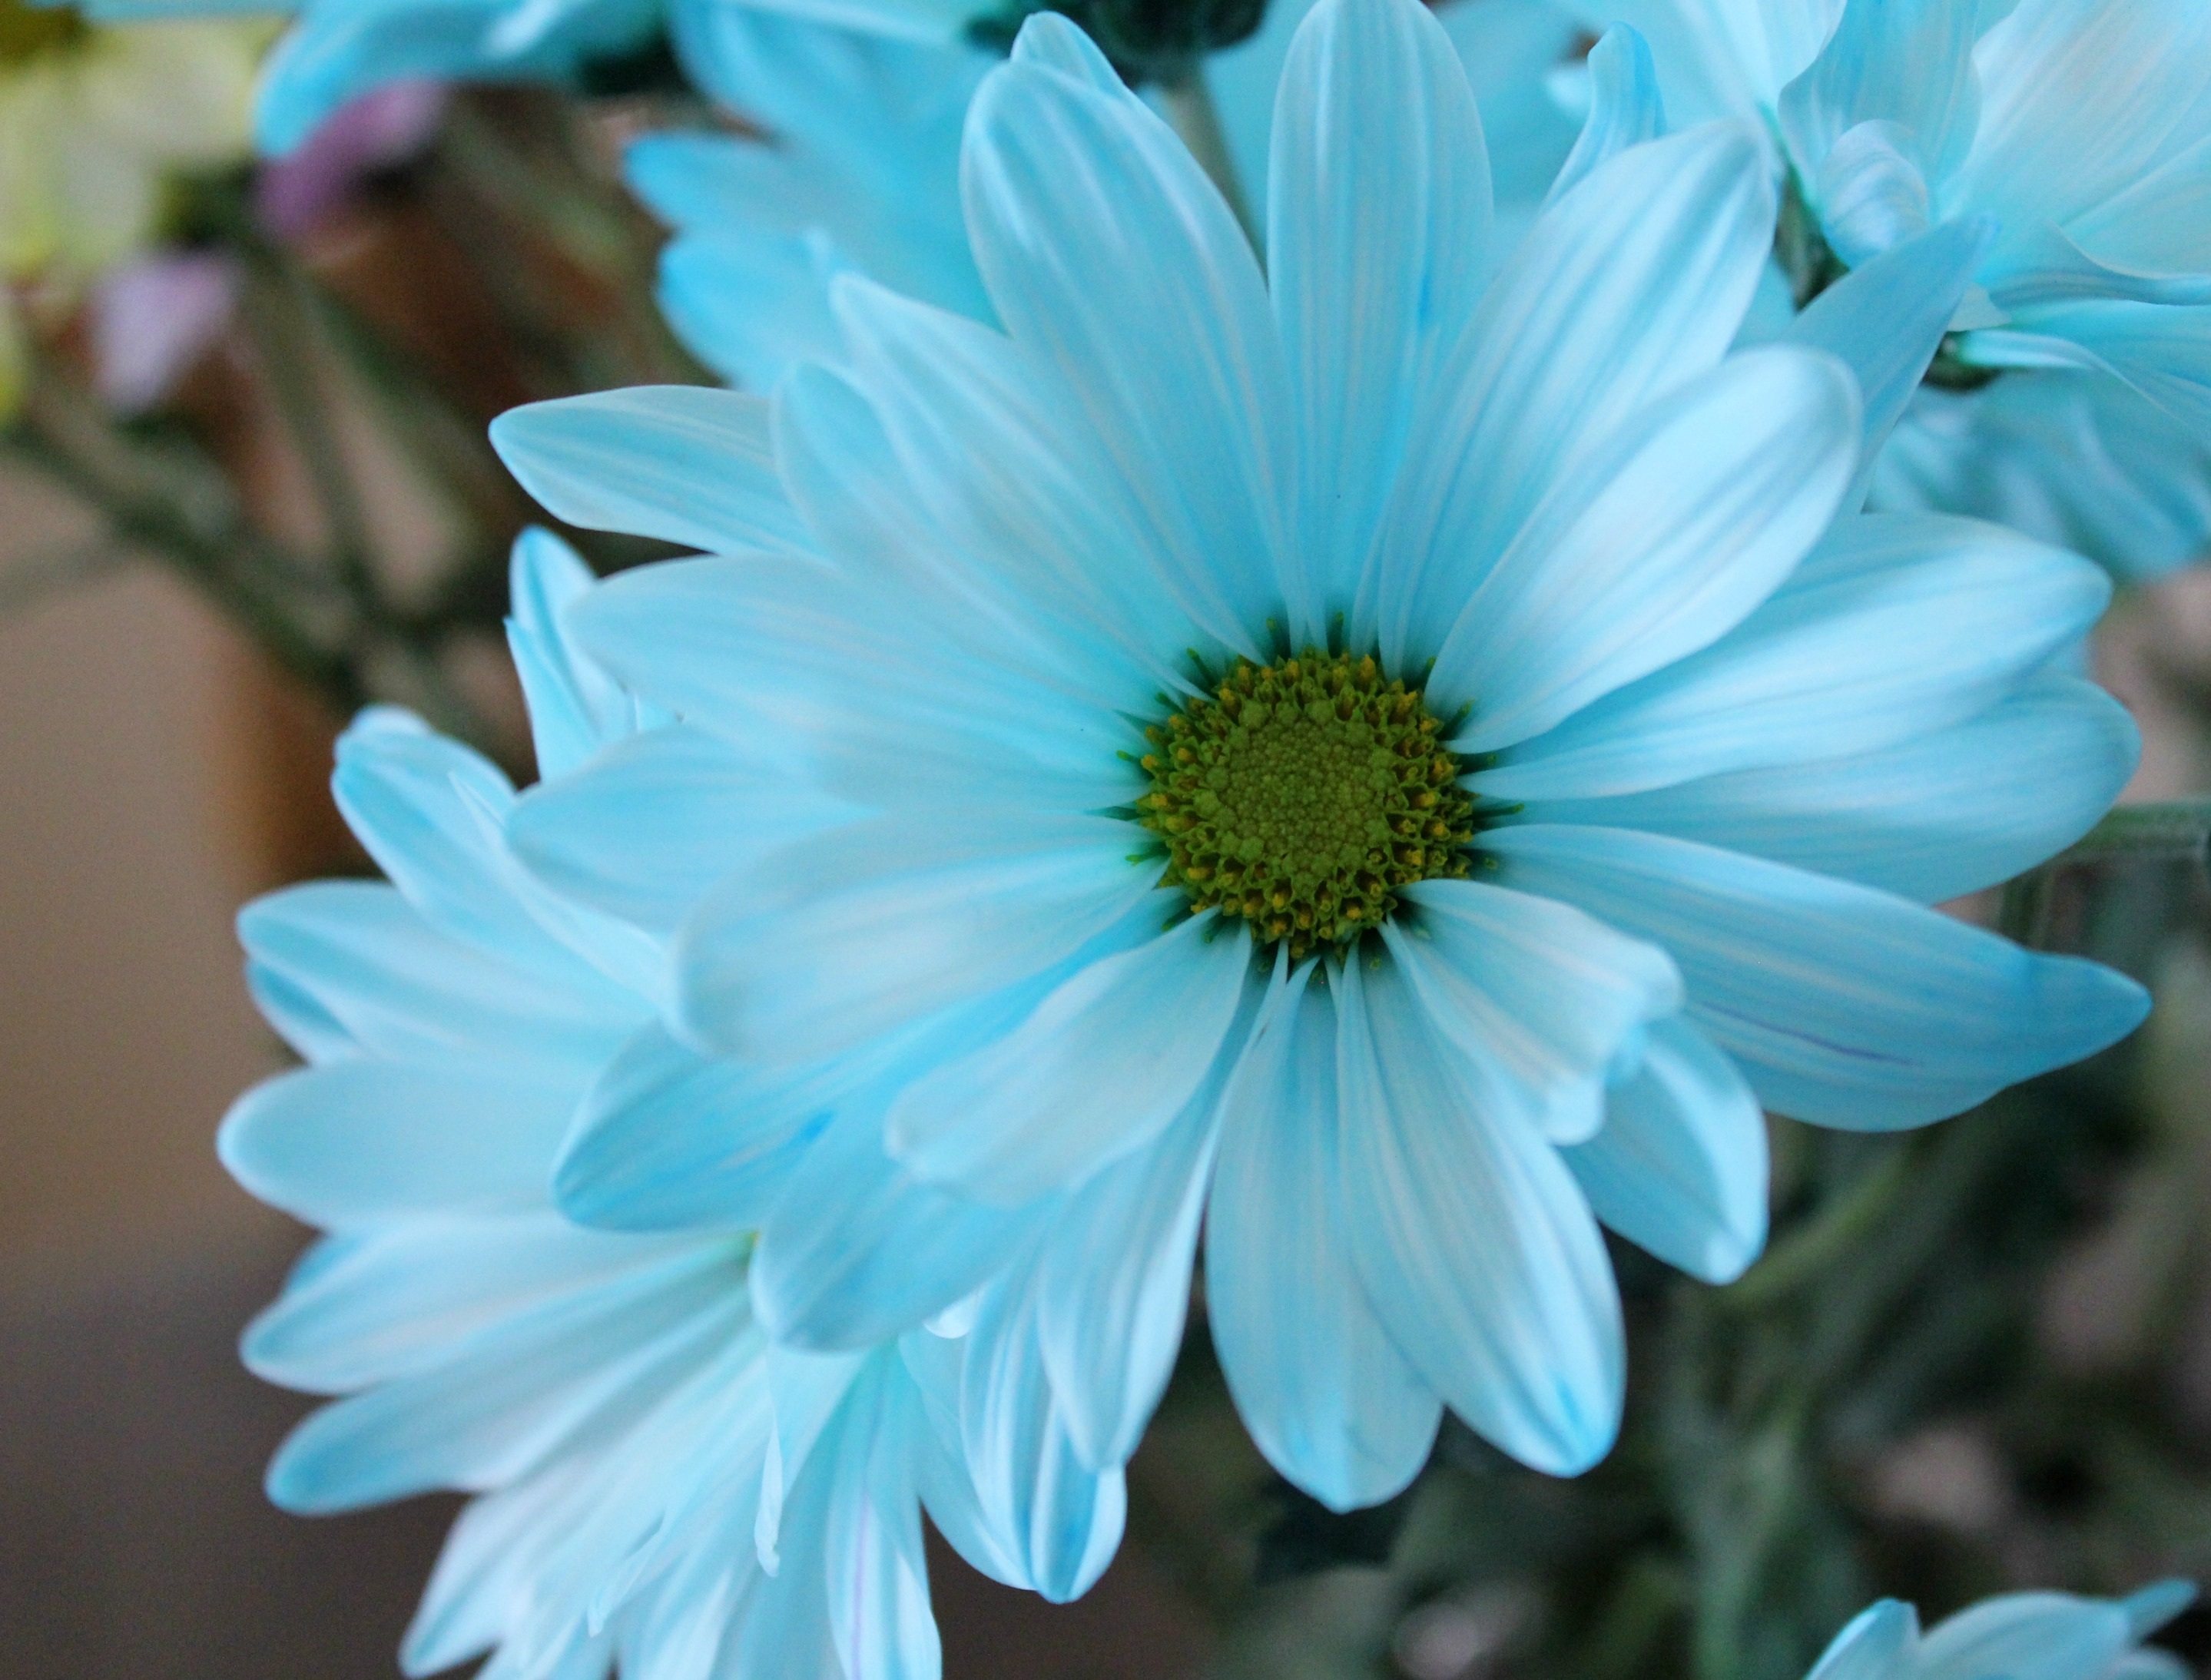
nature, blossom, plant, flower, petal, summer, floral, daisy, spring, macro, artistic, blue, flora, close up, bright, macro photography, flowering plant, daisy family, flower bouquet, land plant